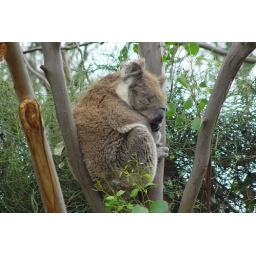
Koalas...so adorable...and just sitting, sleeping in the trees above the highway we were driving on just south of Melbourne...incredible!